Oleksandr Havryliuk

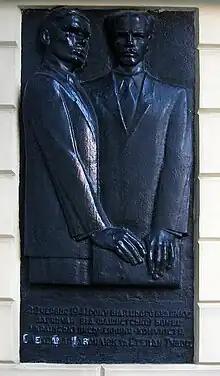

Oleksandr Yakymovych Havryliuk (Ukrainian: Олександр Якимович Гаврилюк; 23 April 1911 – 22 June 1941) was a Ukrainian writer and communist activist.